The Better Half (play)

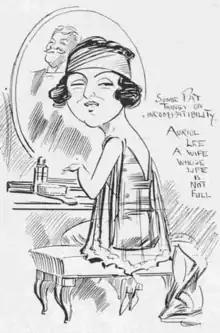
Magazine caricature with a young woman at her dressing-table and her genial husband reflected in her mirror

The Better Half is a one-act play by Noël Coward first performed in 1922 by the Grand Guignol theatre company, directed by Lewis Casson. It was thought to be lost until the original script was found in the British Library in 2007.